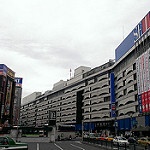
Label: buildings